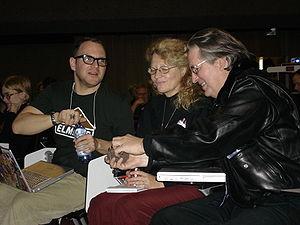
Cory Doctorow, né le 17 juillet 1971 à Toronto en Ontario, est un blogueur, journaliste et auteur de science-fiction canado-britannique. Favorable à des lois sur le droit d'auteur moins contraignantes, il travaille pour l'organisation Creative Commons et milite à l'Electronic Frontier Foundation. La gestion des droits numériques, le pair-à-pair et la gratuité sont des thèmes récurrents de son œuvre. Il est coauteur du blog Boing Boing et a été classé parmi les personnalités les plus influentes du web par le magazine Forbes.